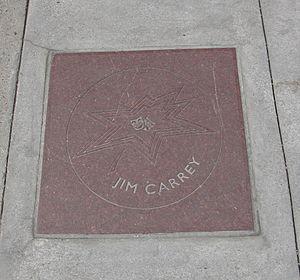
James Eugene Carrey, dit Jim Carrey [ d͡ʒɪm ˈkæɹɪ], né le 17 janvier 1962 à Newmarket en Ontario au Canada, est un acteur, humoriste, scénariste et producteur de cinéma canado-américain.